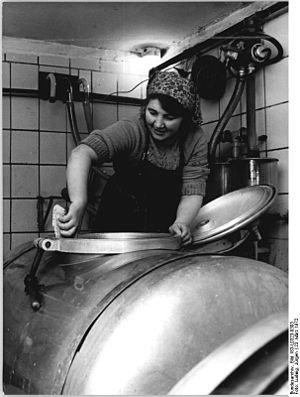
Dans le secteur de l'artisanat ou de l'industrie agroalimentaire, une laiterie désigne un lieu de rassemblement de la collecte des laits crus achetés aux agriculteurs, de vérification et de transformation de ces laits et de redistribution des divers laits obtenus à destination des consommateurs finaux ou à d'autres entreprises, consommateurs intermédiaires de produits laitiers.